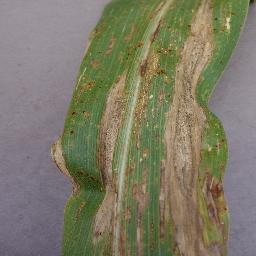
Label: Corn_(Maize)___Northern_Leaf_Blight